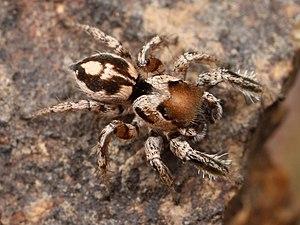
Habronattus dossenus est une espèce d'araignées aranéomorphes de la famille des Salticidae.